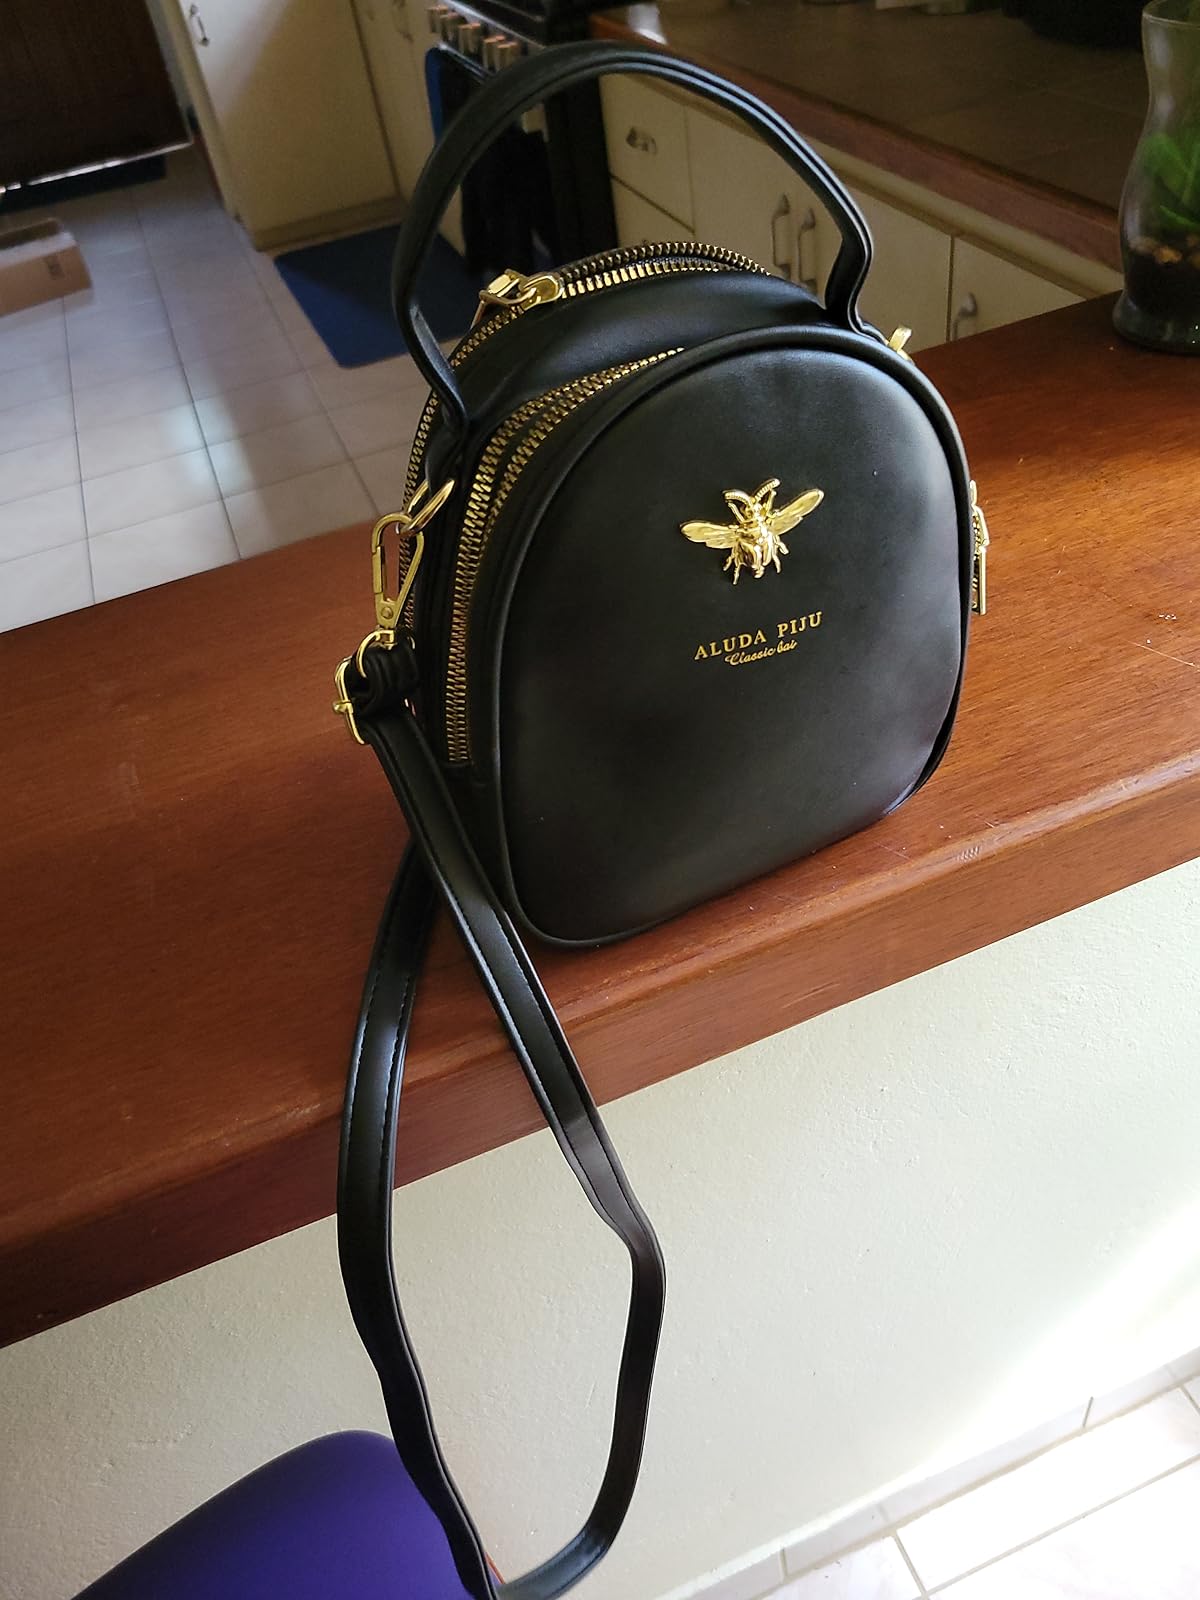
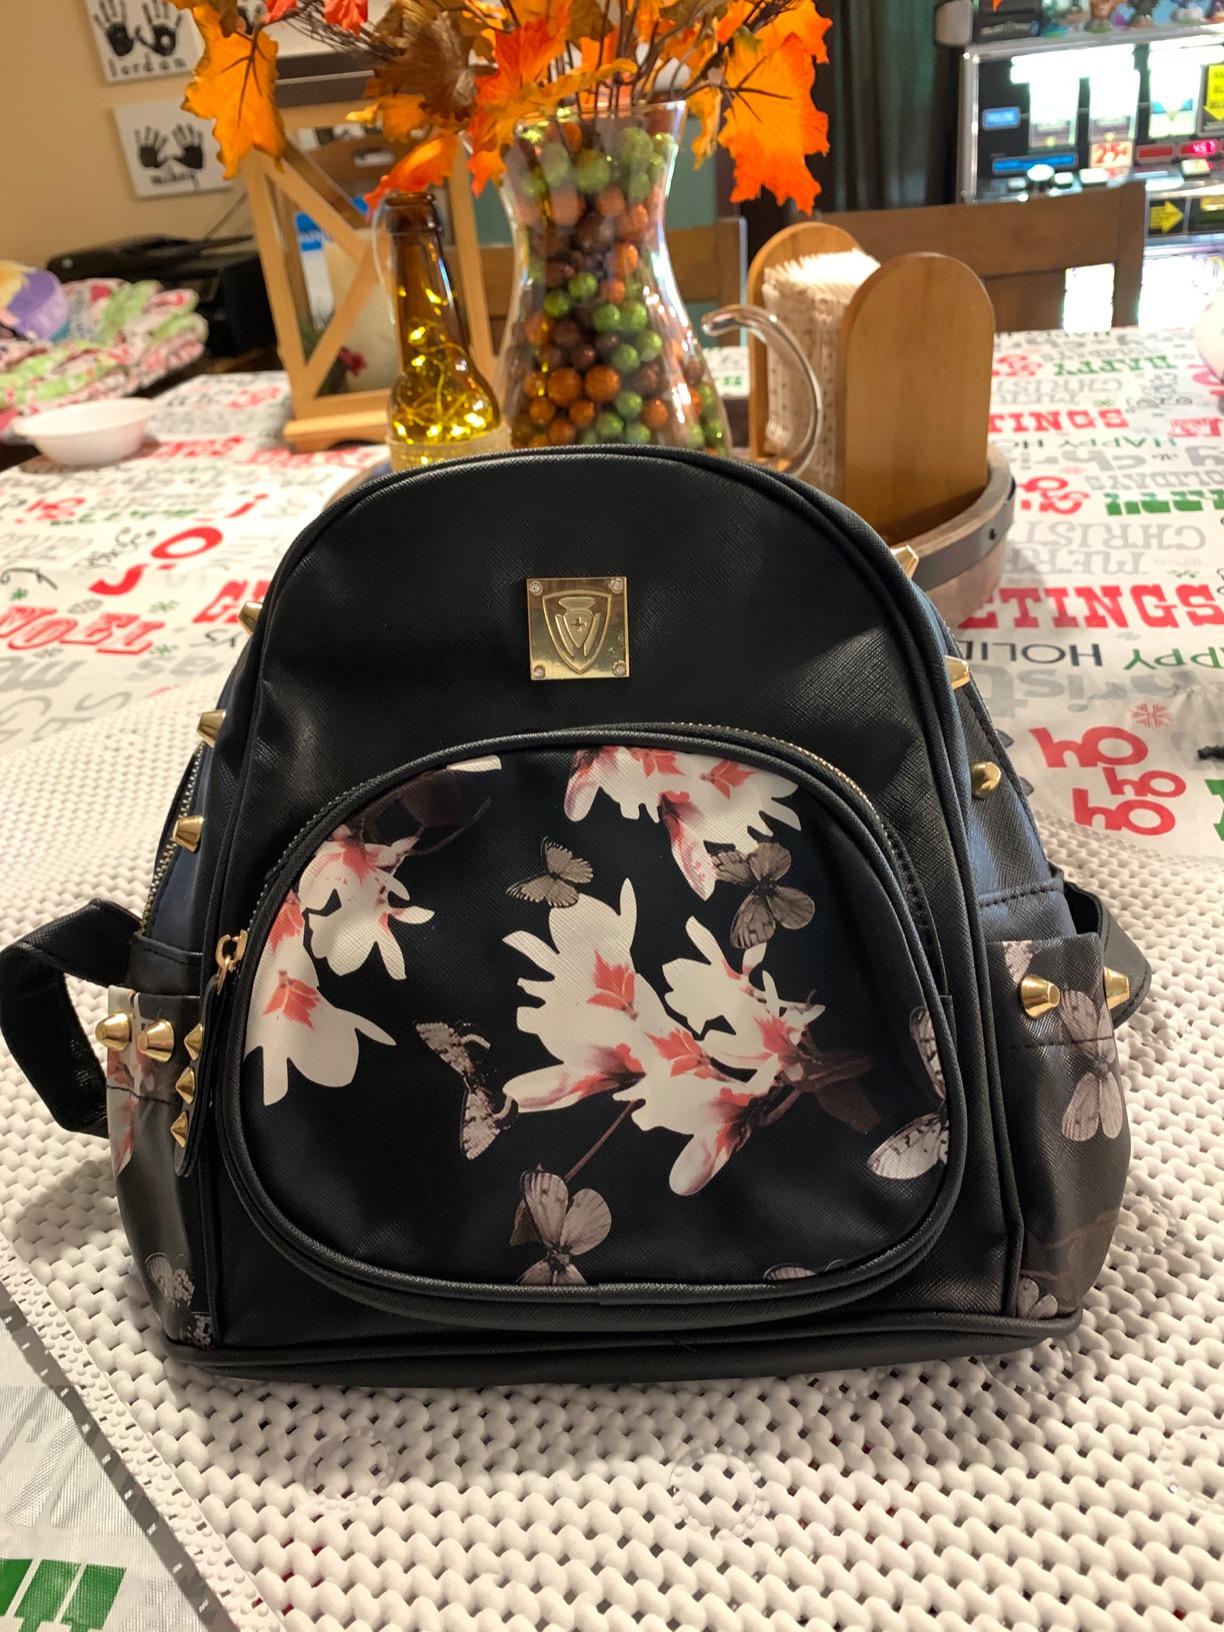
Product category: accessories_handbag
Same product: no